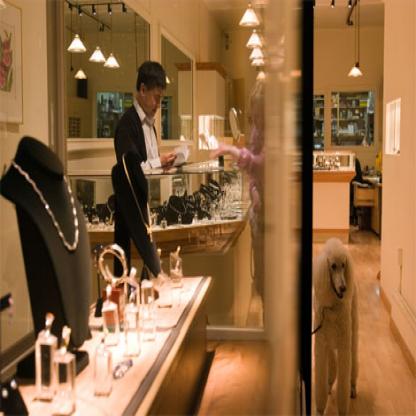
Scene: Indoor